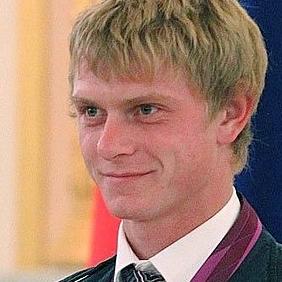
Age: 20